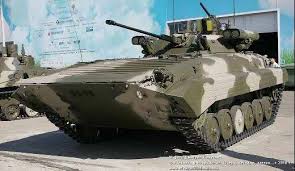
Label: BMP